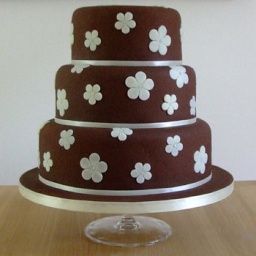
Fun &amp;amp; funky! The cake was iced in belgian milk chocolate icing &amp;amp; decorated with belgian white chocolate blossoms &amp;amp; sugar pearls.